Gaspard II de Coligny

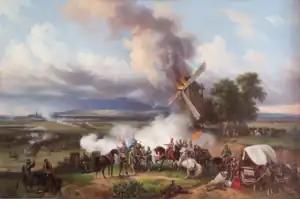
Spanish victory at the Battle of Saint-Quentin. Shortly after which Coligny would be captured and held prisoner for 2 years

Throughout this period, Protestantism was beginning to find converts in the upper echelons of the French aristocracy. Coligny's brother Andelot was an early convert, bringing the faith back with him from his captivity in Milan in 1556. He would not however be open in his newfound faith until attending services in 1558. In 1558, while imprisoned in Flanders, Andelot sent a Protestant devotional book, as a way to console his brother during his time in captivity. The timing of Coligny's conversion to Calvinism is unclear, but by September 1558 he had received a letter about his salvation from Calvin. The priest Viret spoke highly of Coligny, praising him as a man of Christian virtue. Coligny's religious allegiance was suspect at court by 1559, the English ambassador noting his absence at Mass. For the moment though Coligny maintained public silence on the matter.